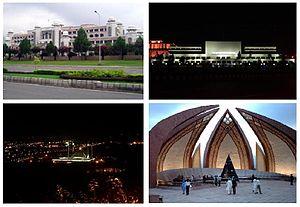
Islamabad est une ville nouvelle et capitale du Pakistan. Située dans le nord du pays, à proximité de la frontière avec l'Inde, elle se trouve dans le Territoire fédéral d'Islamabad et jouxte la ville de Rawalpindi. En 2017, sa population s'établit à un million d'habitants, ce qui en fait la neuvième ville pakistanaise. Devenue en 1967 la capitale du pays, au détriment de Karachi, Islamabad en constitue le cœur administratif et politique : elle accueille l'Aiwan-e-Sadr, le siège du gouvernement et le Parlement national. La Mosquée Faisal est en outre l'une des plus grandes mosquées au monde, avec une capacité de plus de 74 000 fidèles.